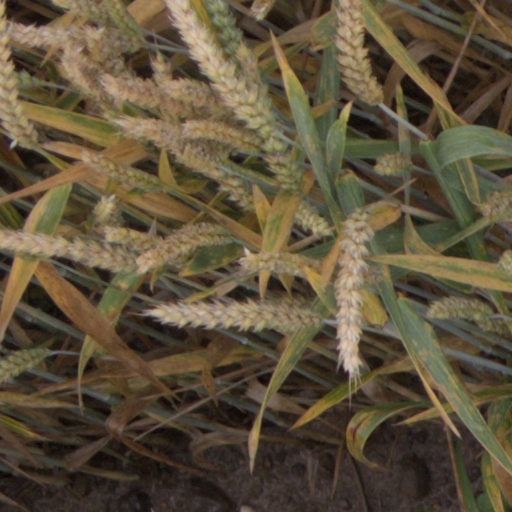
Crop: wheat